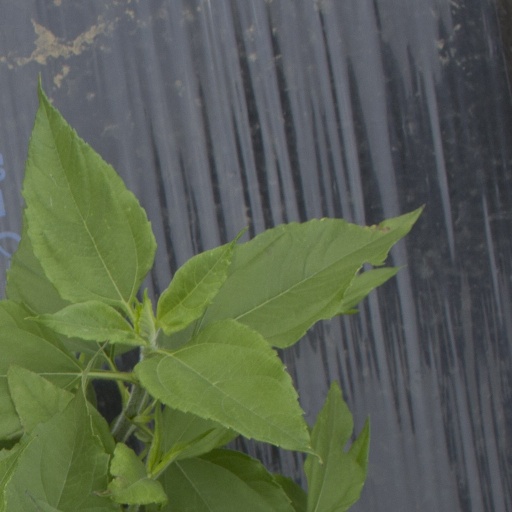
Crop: Jerusalem artichoke